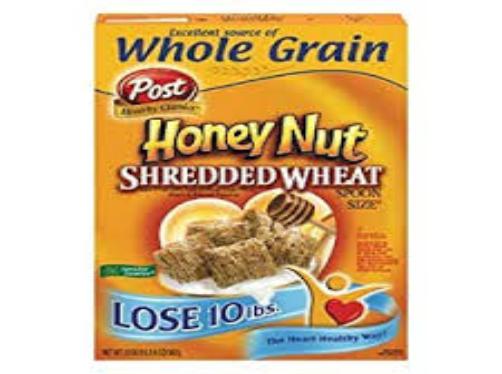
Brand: Honey Nut Shredded Wheat
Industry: Food